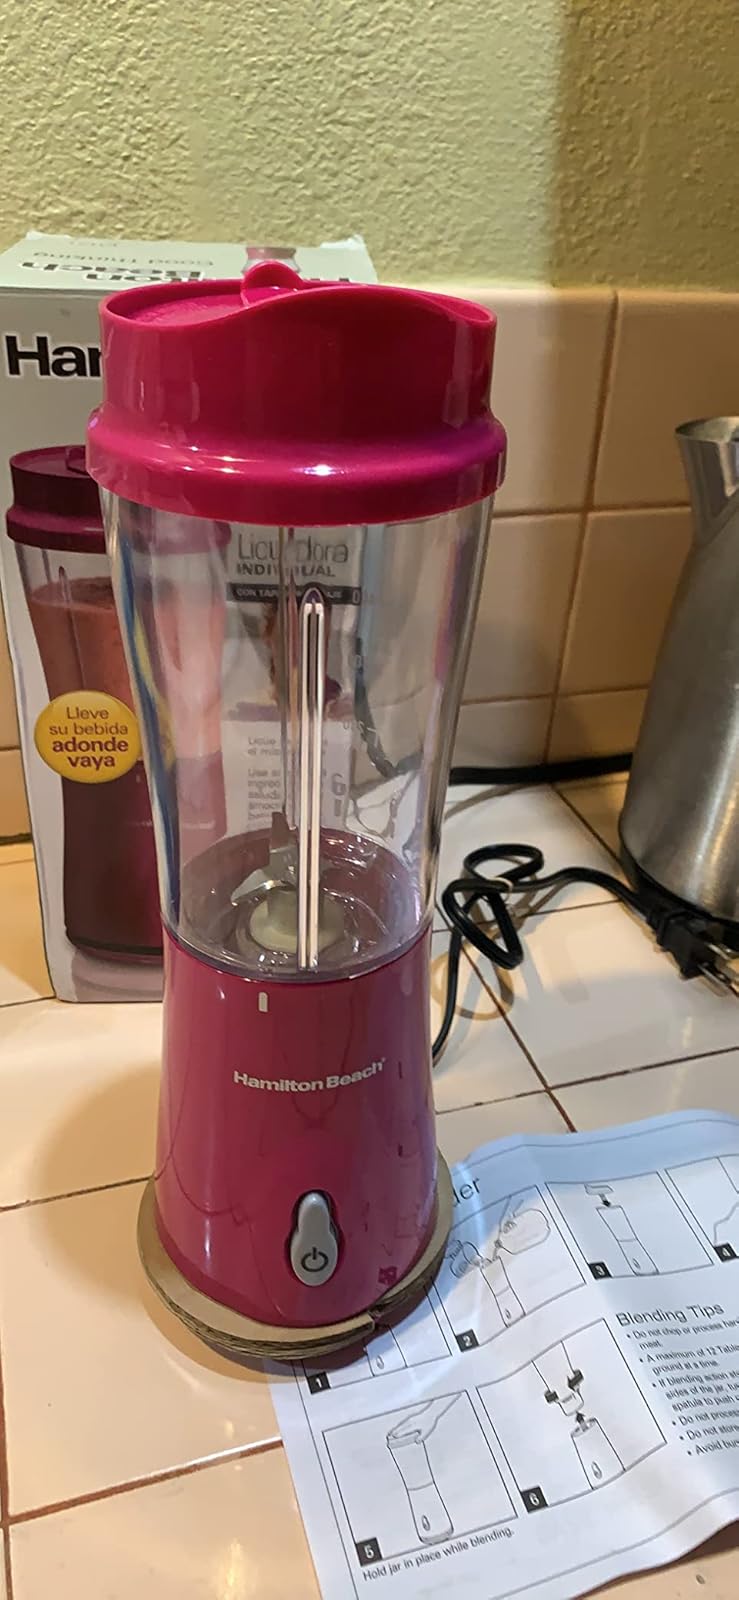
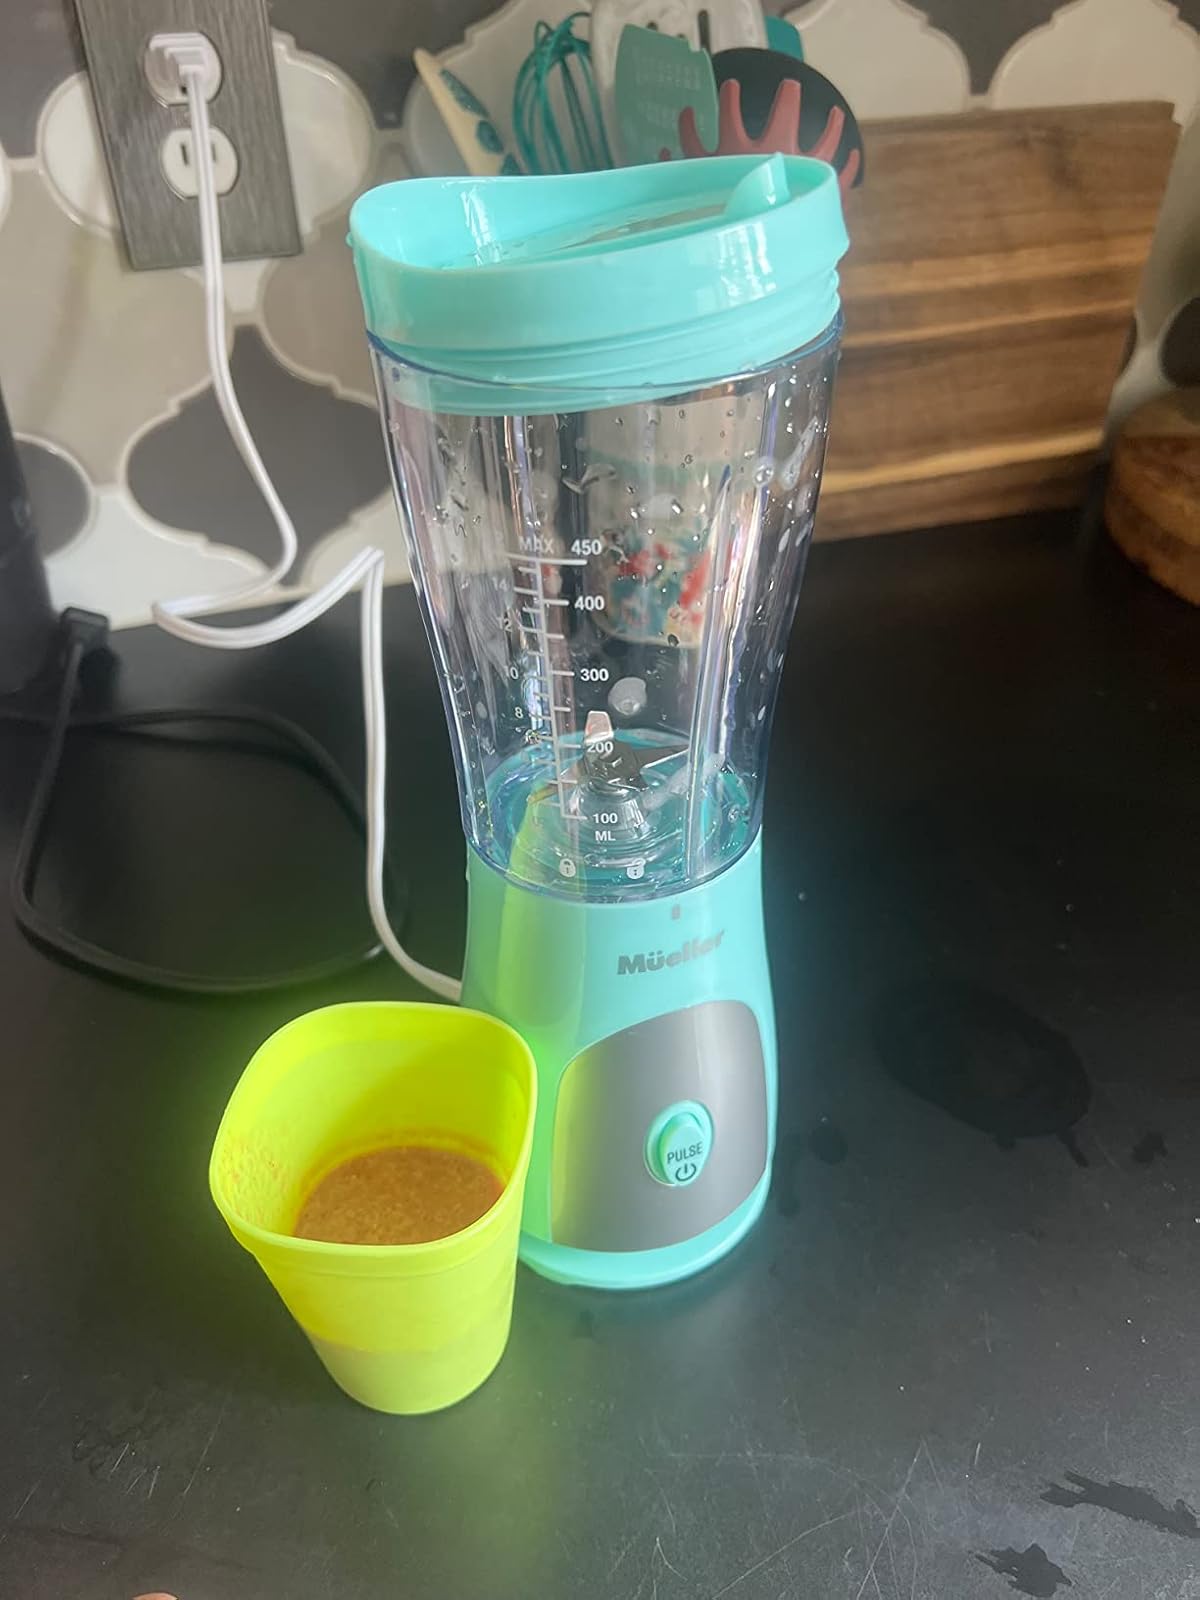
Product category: items_blender
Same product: no